The Wine Glass

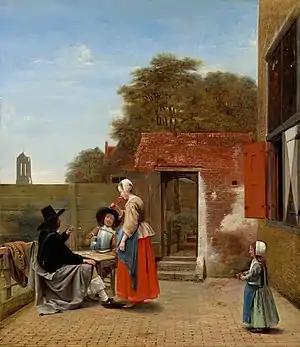
Pieter de Hooch, "A Dutch Courtyard", circa 1657

Vermeer was about 27 when he painted "The Glass of Wine", and according to the critic Walter Liedtke, "No analysis of artistic conventions can suggest the sheer beauty and extraordinary refinement of a painting like The Glass of Wine, which may be considered one of Vermeer's first fully mature works".